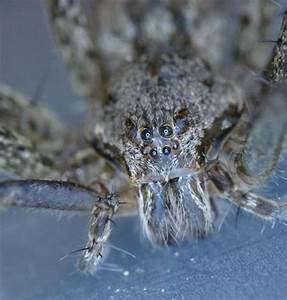
Label: spider